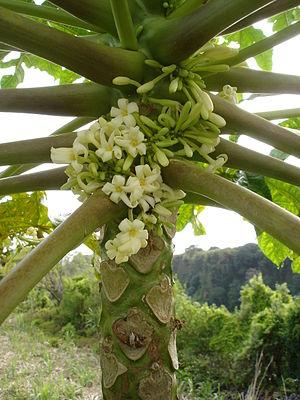
Le papayer est un arbre fruitier à feuillage persistant des régions tropicales humides et sous-humides cultivé pour son fruit, la papaye. Il est originaire du Sud du Mexique.